Pocket park

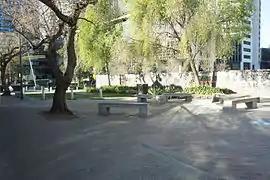
Pocket parks, such as the Balfour Street Park in Sydney, Australia, can be created from small unused areas of public land.

Pocket parks typically develop on small, solitary, irregularly shaped, and physically damaged lots. Because these parcels may not be conducive to commercial development, the land on which they are situated is often relatively cheap to acquire, and transforming the neglected parcel into public or green space may be the only viable opportunity for redevelopment. Thus, the placement and creation of pocket parks tends to be an opportunistic product of environmental circumstance rather than through deliberate master planning.